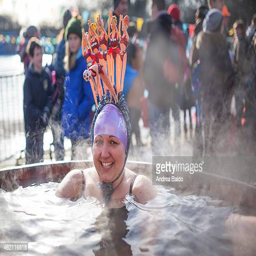
people take part in the 6th edition